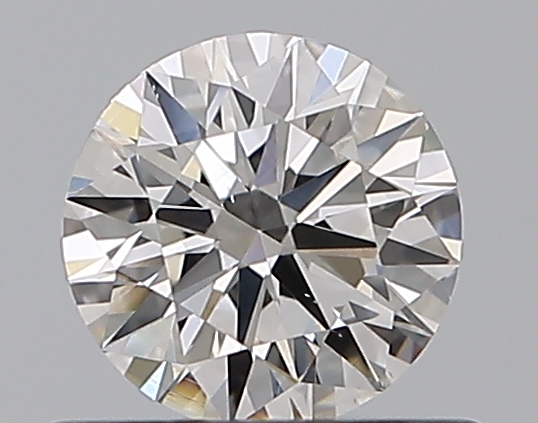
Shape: round
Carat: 0.5
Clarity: VS1
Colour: G
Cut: EX
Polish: EX
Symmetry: EX
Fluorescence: M
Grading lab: GIA
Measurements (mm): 5.1 x 5.12 x 3.11